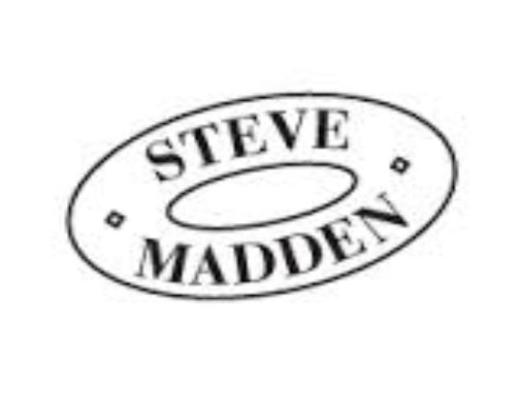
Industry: Clothes